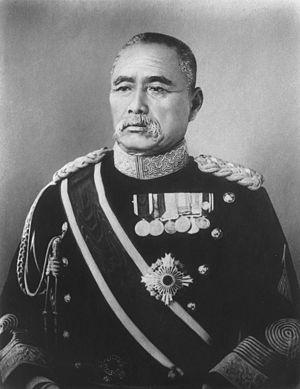
Le comte Sakuma Samata, né le 19 novembre 1844 dans le domaine de Chōshū et décédé à l'âge de 70 ans le 5 août 1915, est un général de l'armée impériale japonaise qui fut le 5ᵉ gouverneur-général de Taïwan du 11 avril 1906 au 1ᵉʳ mai 1915.